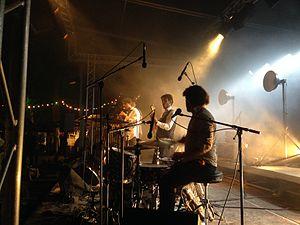
Cliché concert d'un des groupes du festival
La Chapelle-Saint-Mesmin est une commune française située dans le département du Loiret en région Centre-Val de Loire.